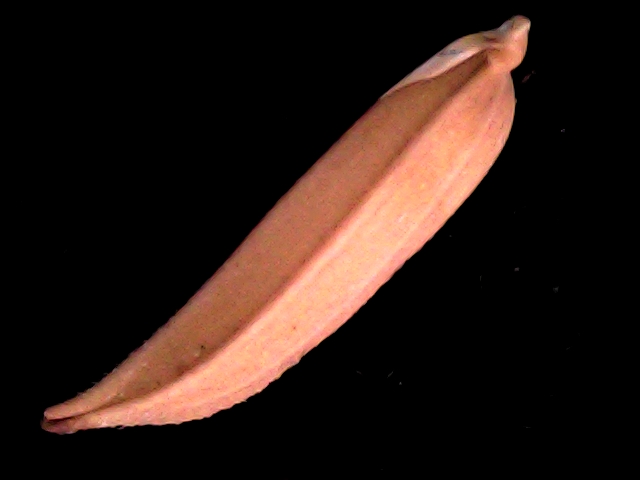
Rice variety: BD70